Willibald

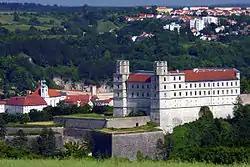
The Willibaldsburg above Eichstätt

Upon arriving at Eichstätt, he was ordained a priest by Boniface on 22 July 741 and asked to begin missionary work in the area. A year later, Boniface summoned him to Thuringia. While travelling, Willibald encountered his brother, Winibald, whom he had not seen for over eight years.